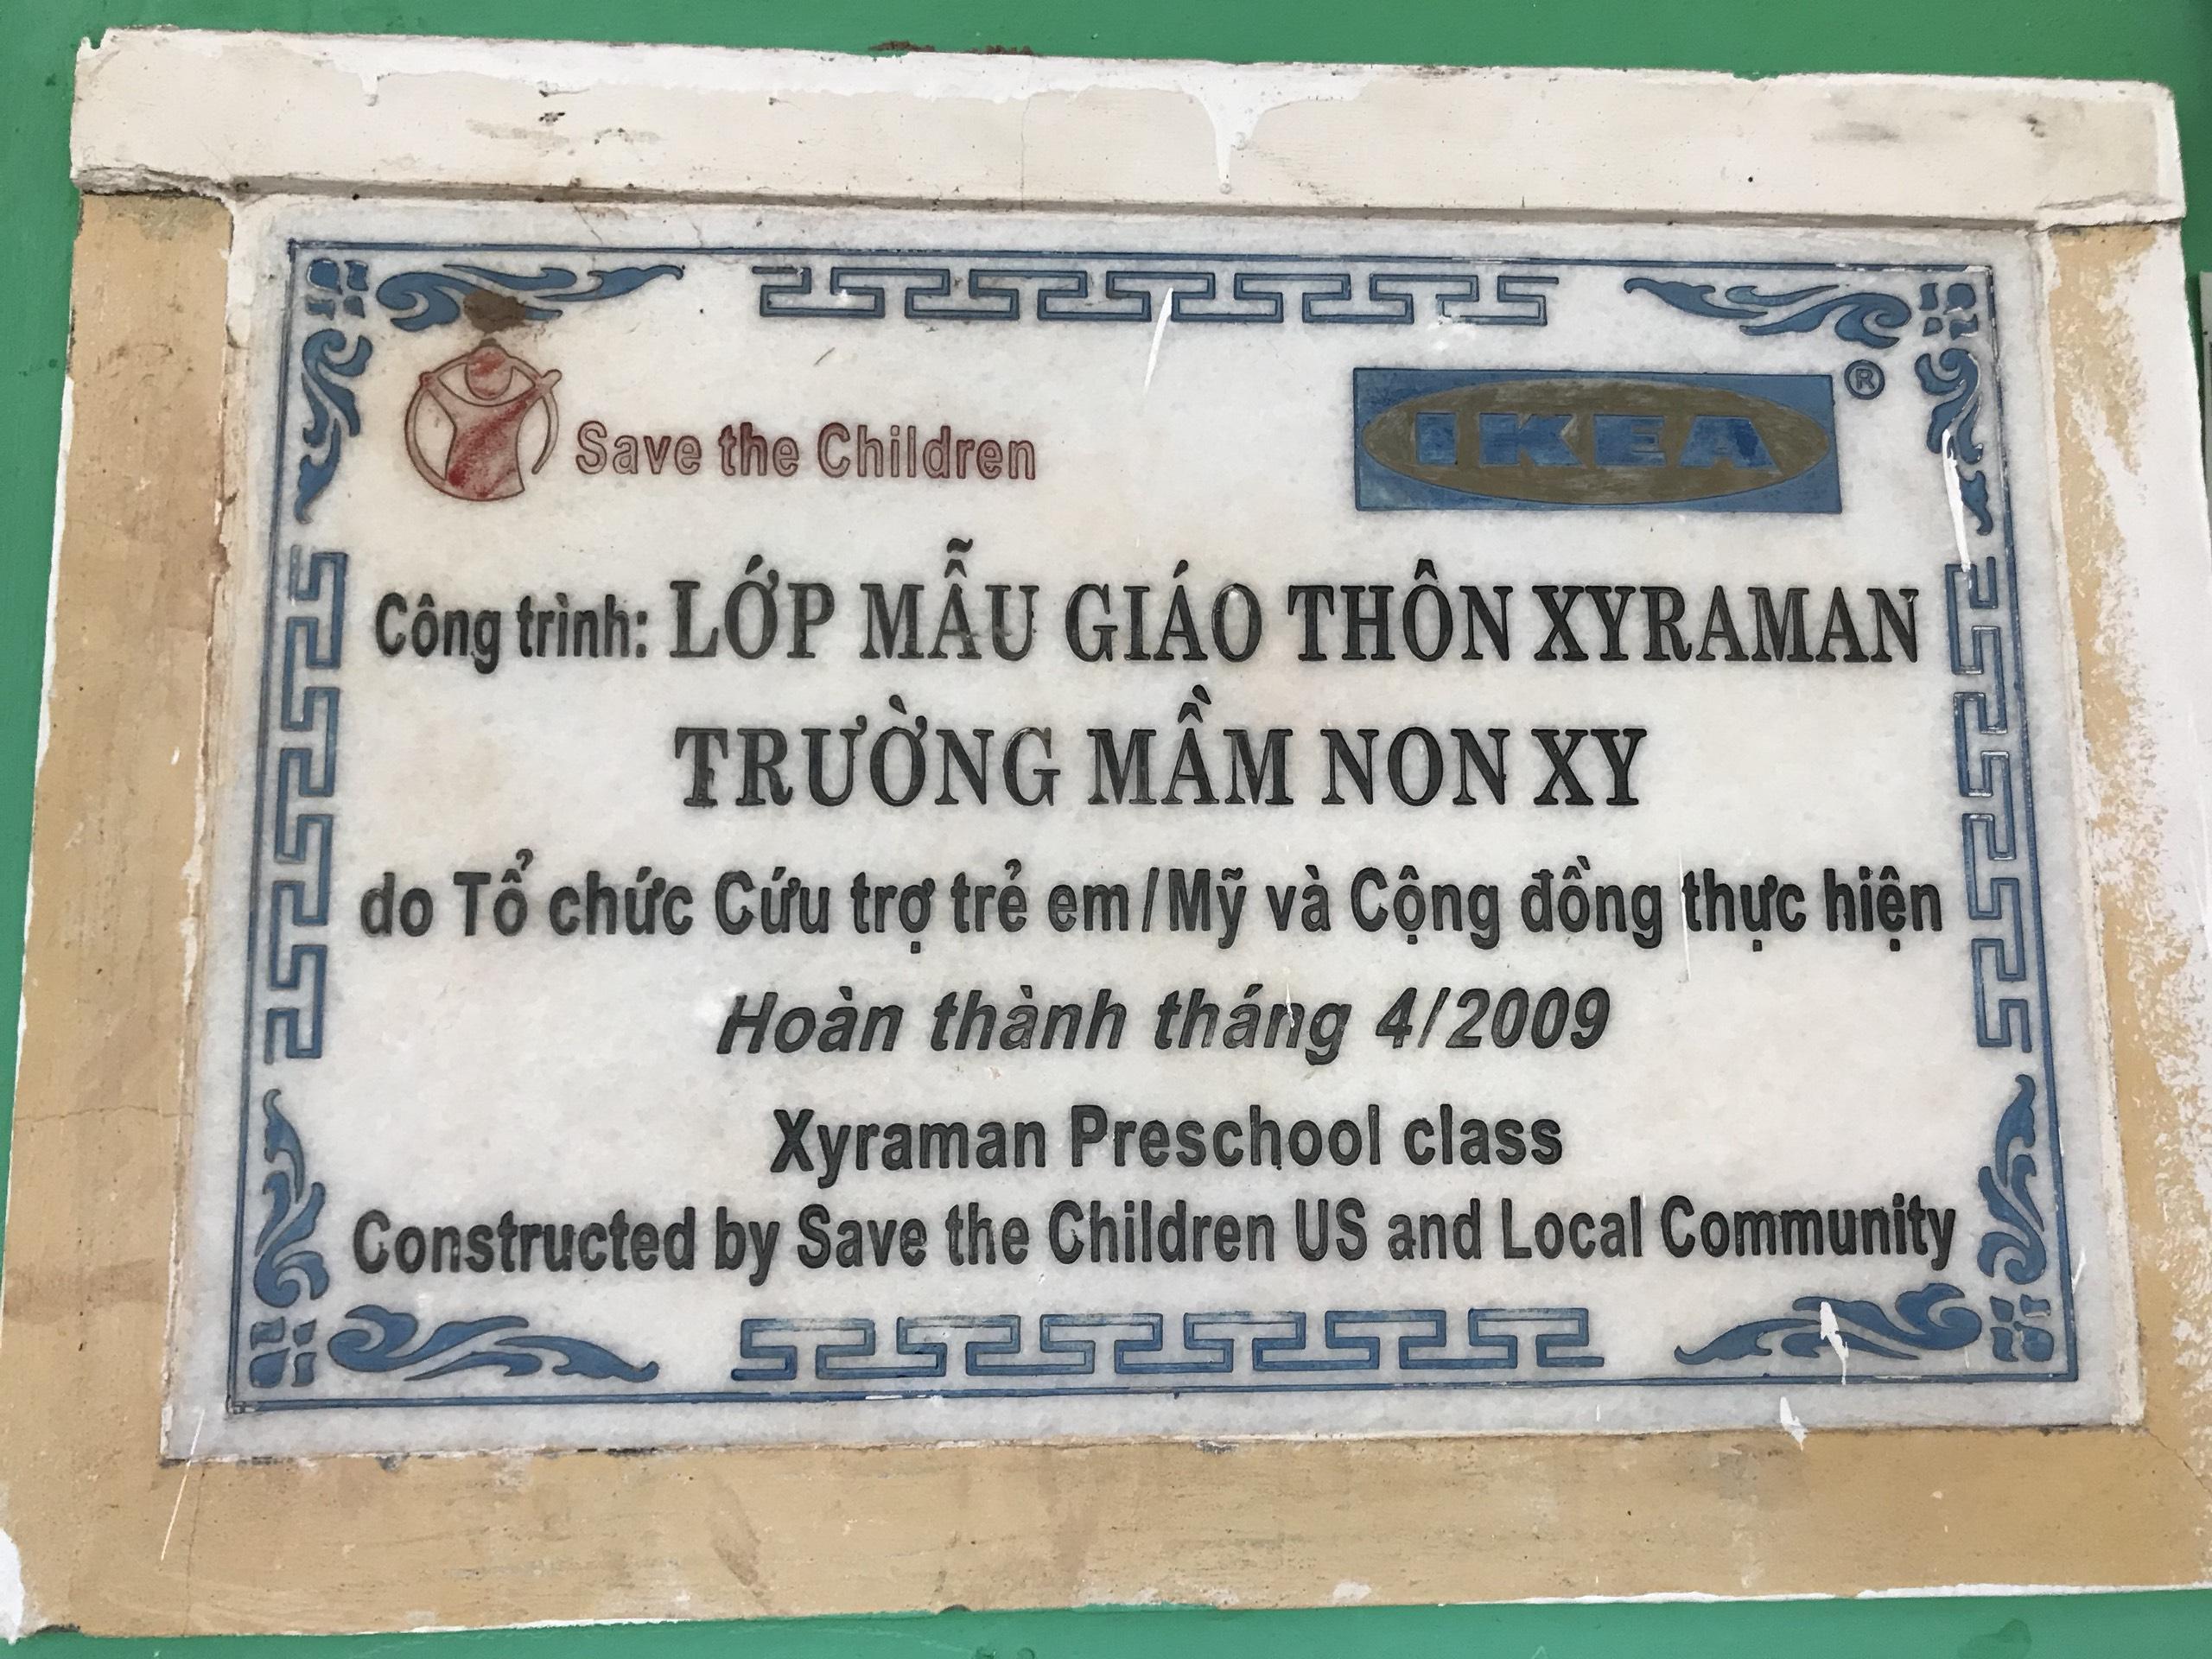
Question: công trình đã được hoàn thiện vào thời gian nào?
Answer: công trình đã được hoàn thiện vào tháng 4 năm 2009